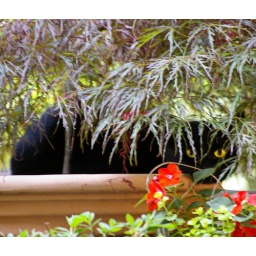
black cat under maple